Frank Hague

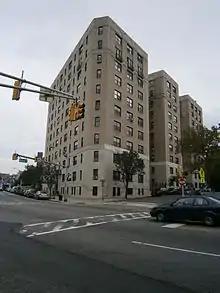
Building at 2600 Hudson (now Kennedy) Boulevard, one of Hague's residences

After his election as mayor, Hague quickly sought to increase taxes on the railroads and utility companies that occupied much of Jersey City's land but paid minimal property taxes. The taxes were passed but were soon reversed by the statewide tax board in Trenton. Hague realized that he needed not only to control Hudson County, but the entire state of New Jersey, and sought a pliable candidate for governor for the next election, in 1919. He decided on Hudson County's state senator, Edward I. Edwards, who was best known for his service as state comptroller, during which he had docked Wilson's pay for the time he spent running for president. Opponents had trouble finding anyone willing to oppose Edwards for the nomination, and eventually, Essex County's Democratic boss, Jim Nugent ran. Edwards won the primary election by a large margin, and at Hague's urging, ran on the issue of Prohibition, which Hague believed unpopular in the state, with Edwards pledging to make New Jersey "wetter than the Atlantic Ocean". With 20 of New Jersey's 21 counties reporting, the Republican, Newton Bugbee, had a 21,000 vote lead, a lead swamped by the 36,000 vote margin posted for Edwards in Hudson County. As one of his first acts, Edwards fired the entire tax assessments board; the new board approved Hague's taxes on the railroads and utilities. In part due to increased taxes on non-local corporations such as railroads, by 1930, Jersey City had the highest municipal tax rate in the nation. Through Edwards, Hague was able to select Hudson County's judges and prosecutors, making himself immune from investigation.